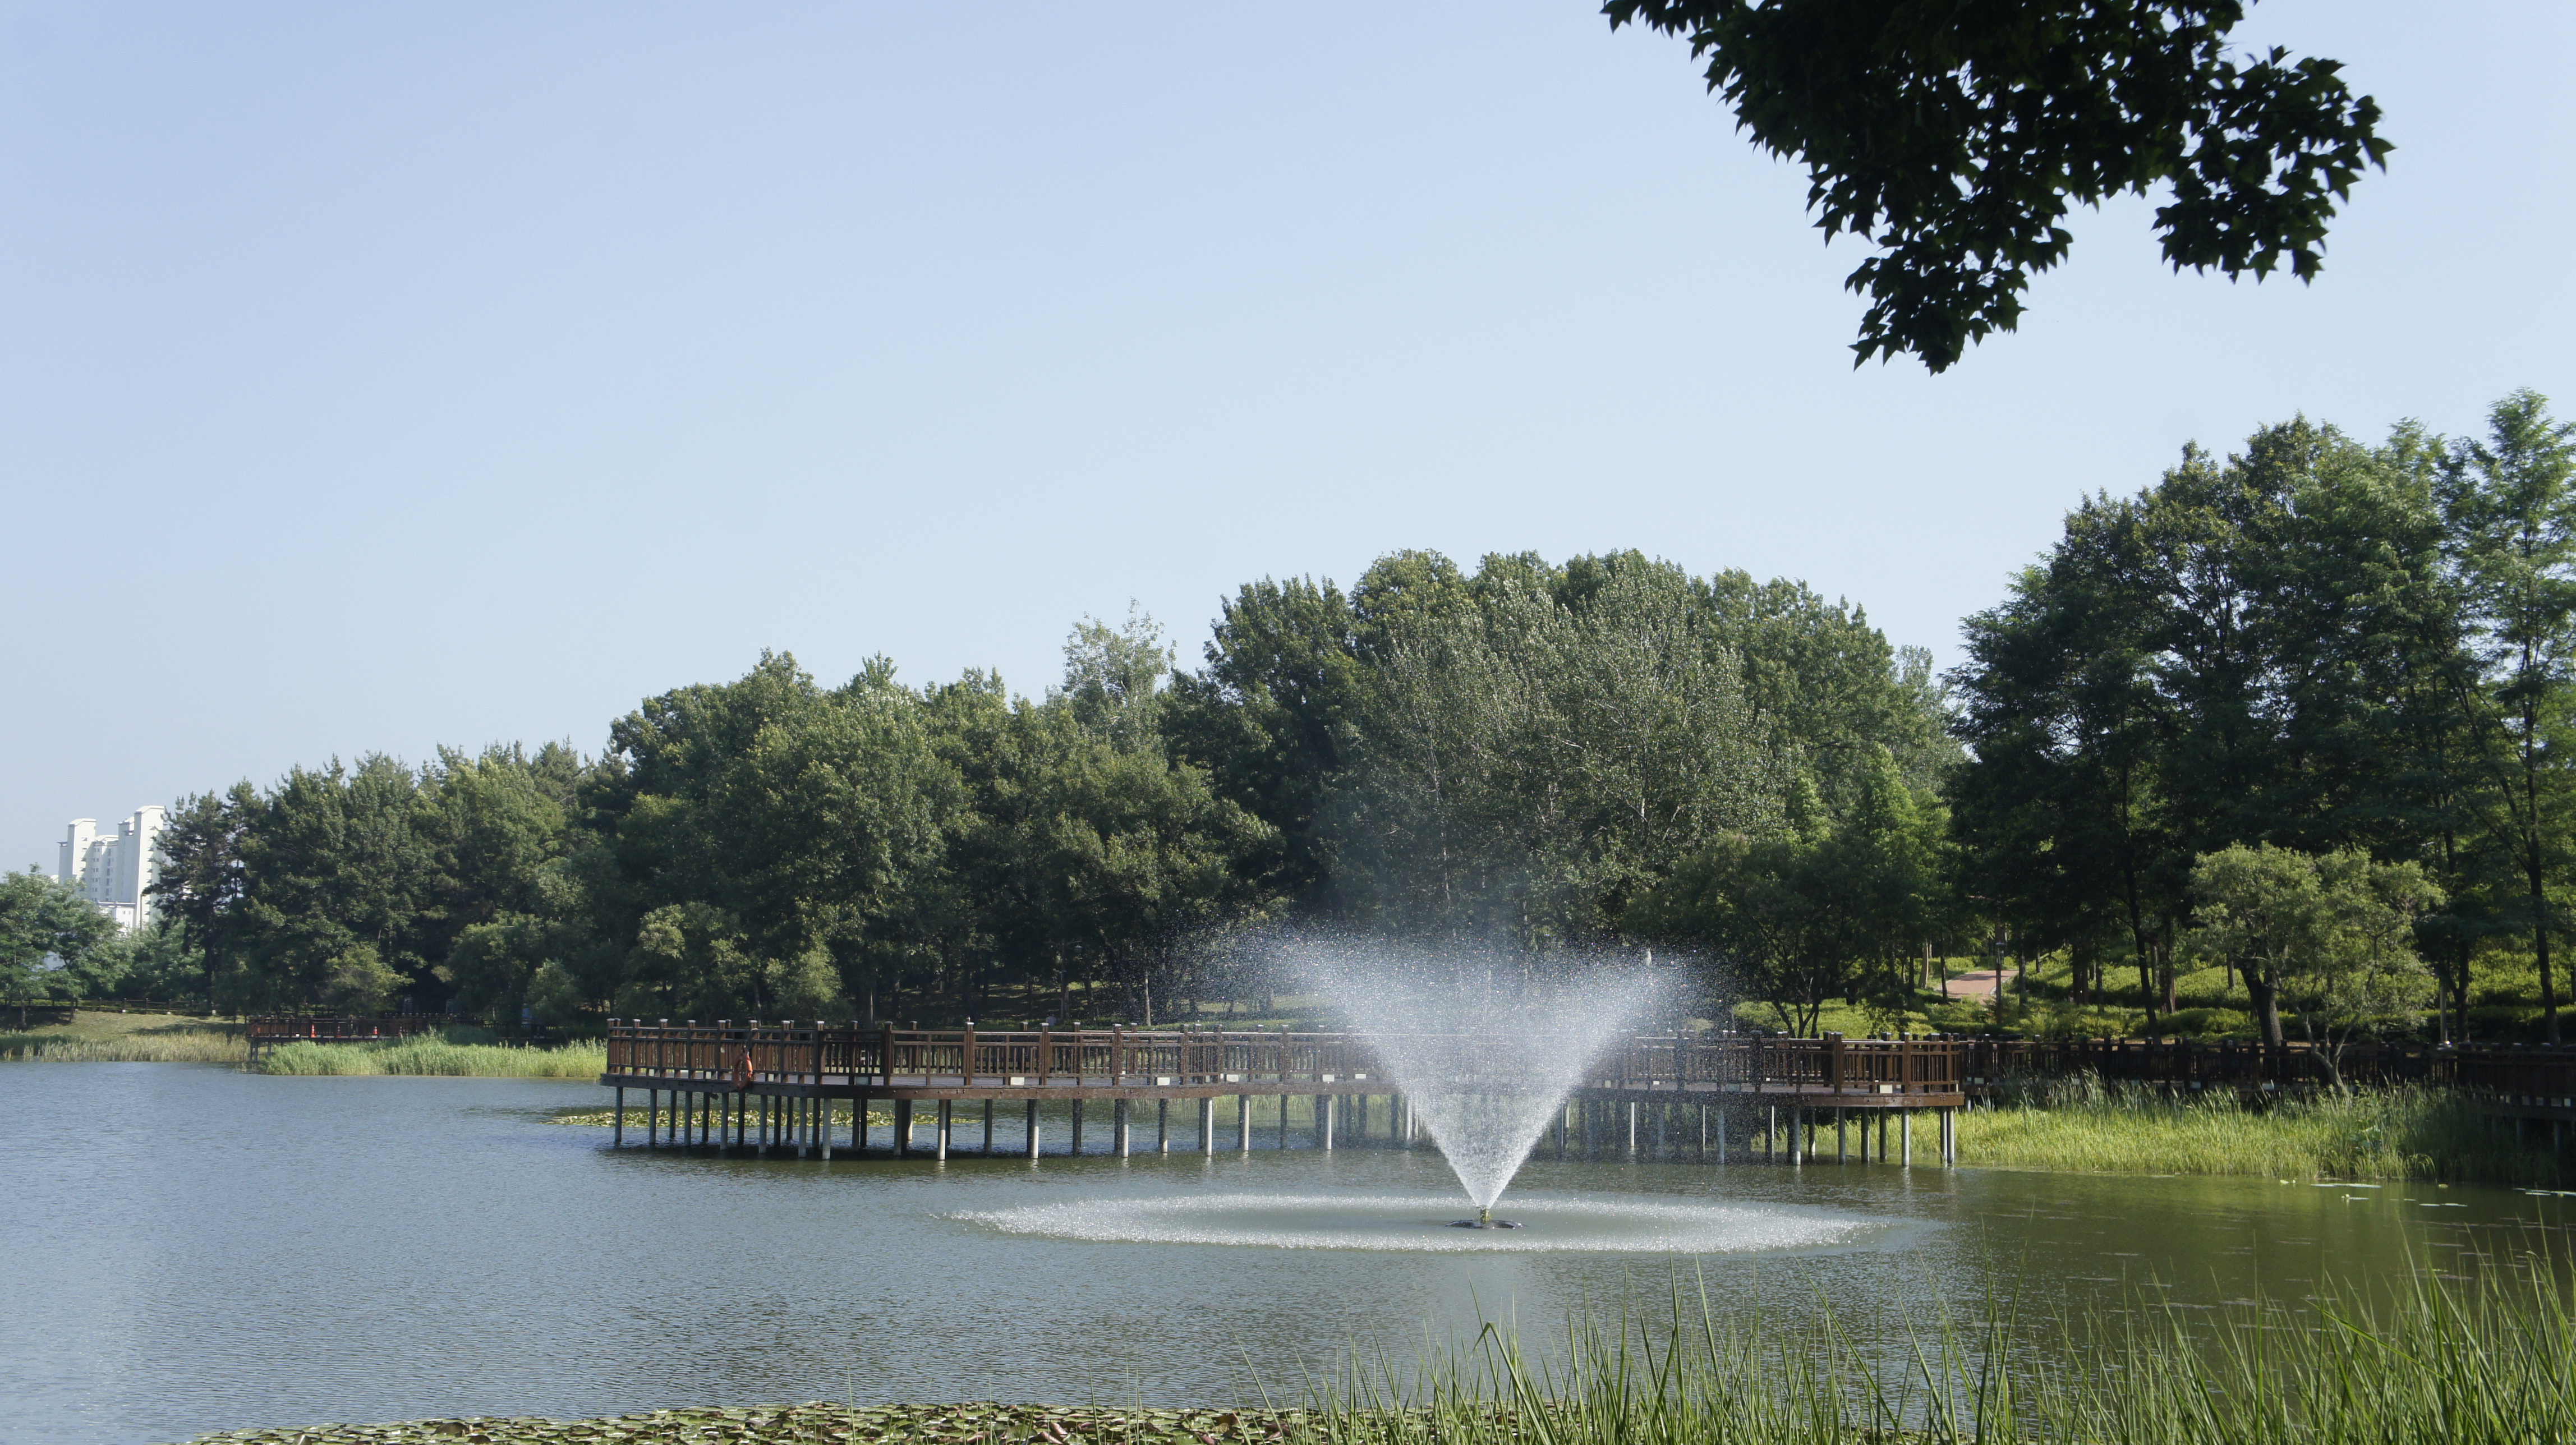
fountain, lake, water, park, nature, body of water, reflection, water resources, water feature, tree, pond, sky, reservoir, grass, lacustrine plain, reflecting pool, bank, watercourse, landscape, bayou, plant, recreation